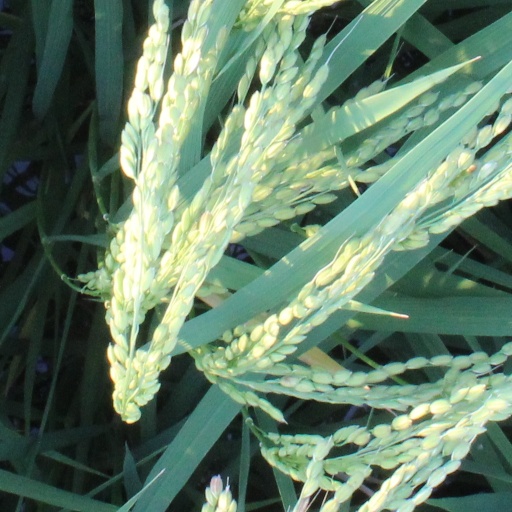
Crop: rice